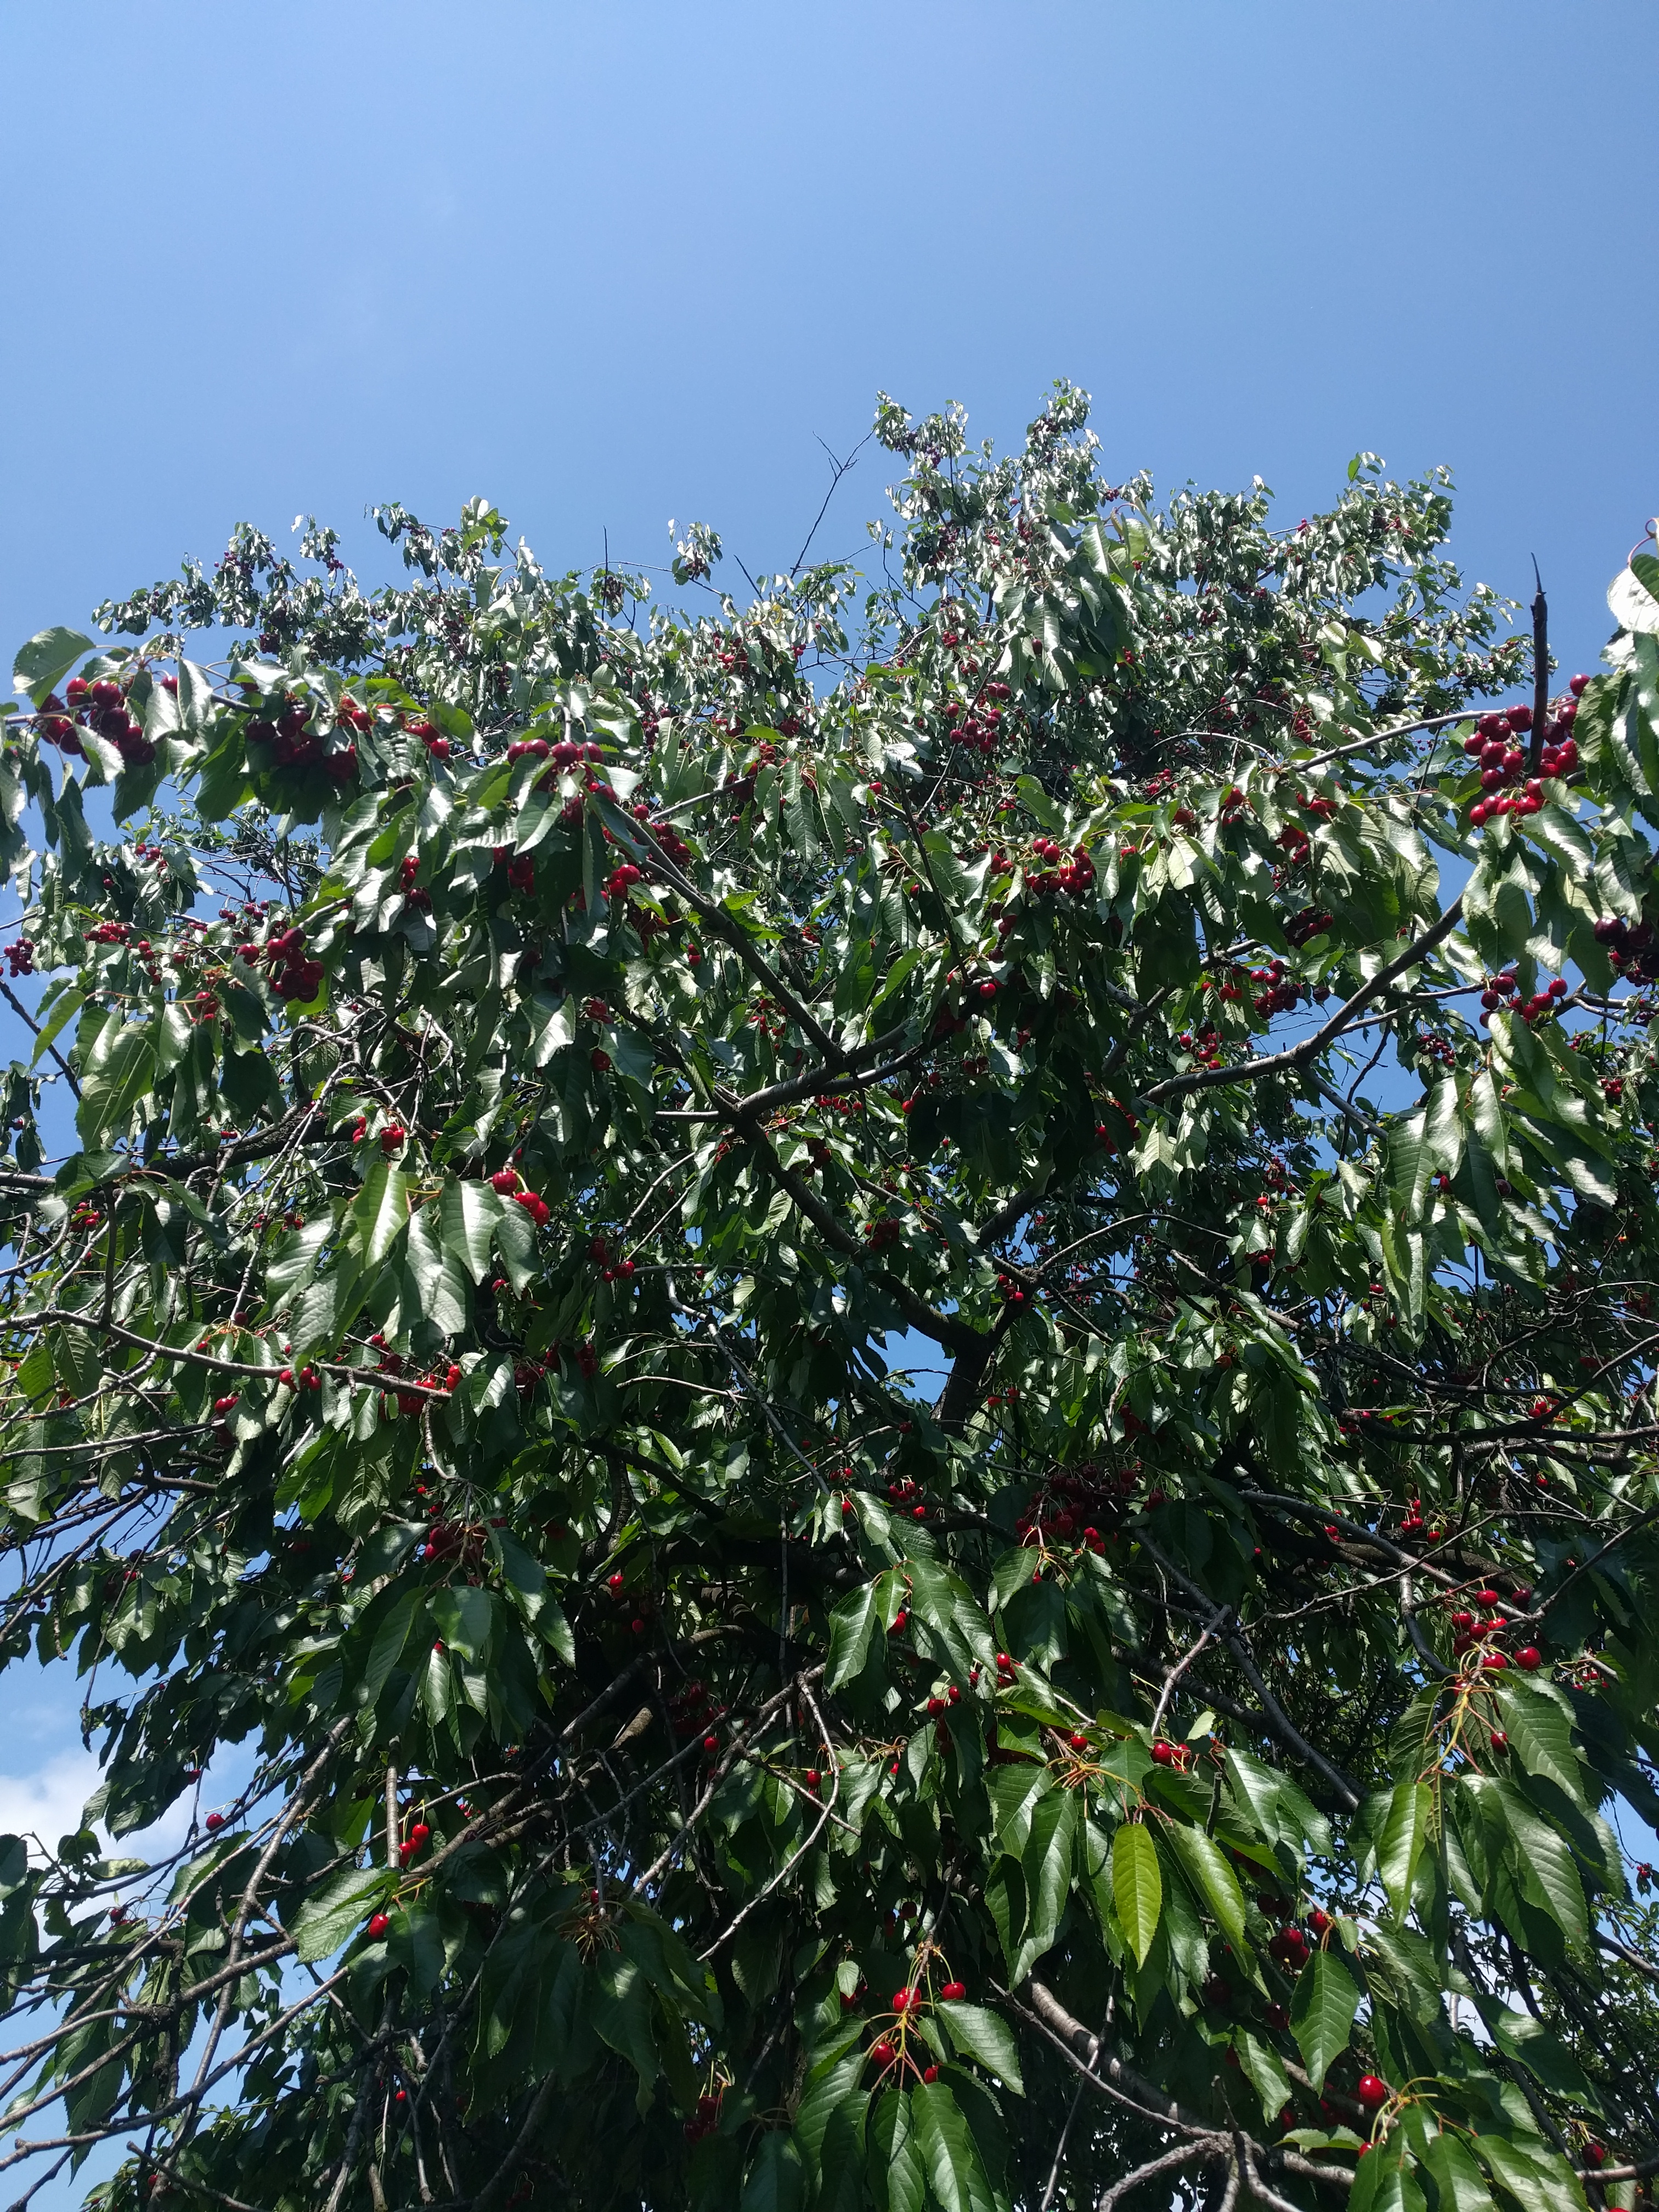
Label: generalcompost